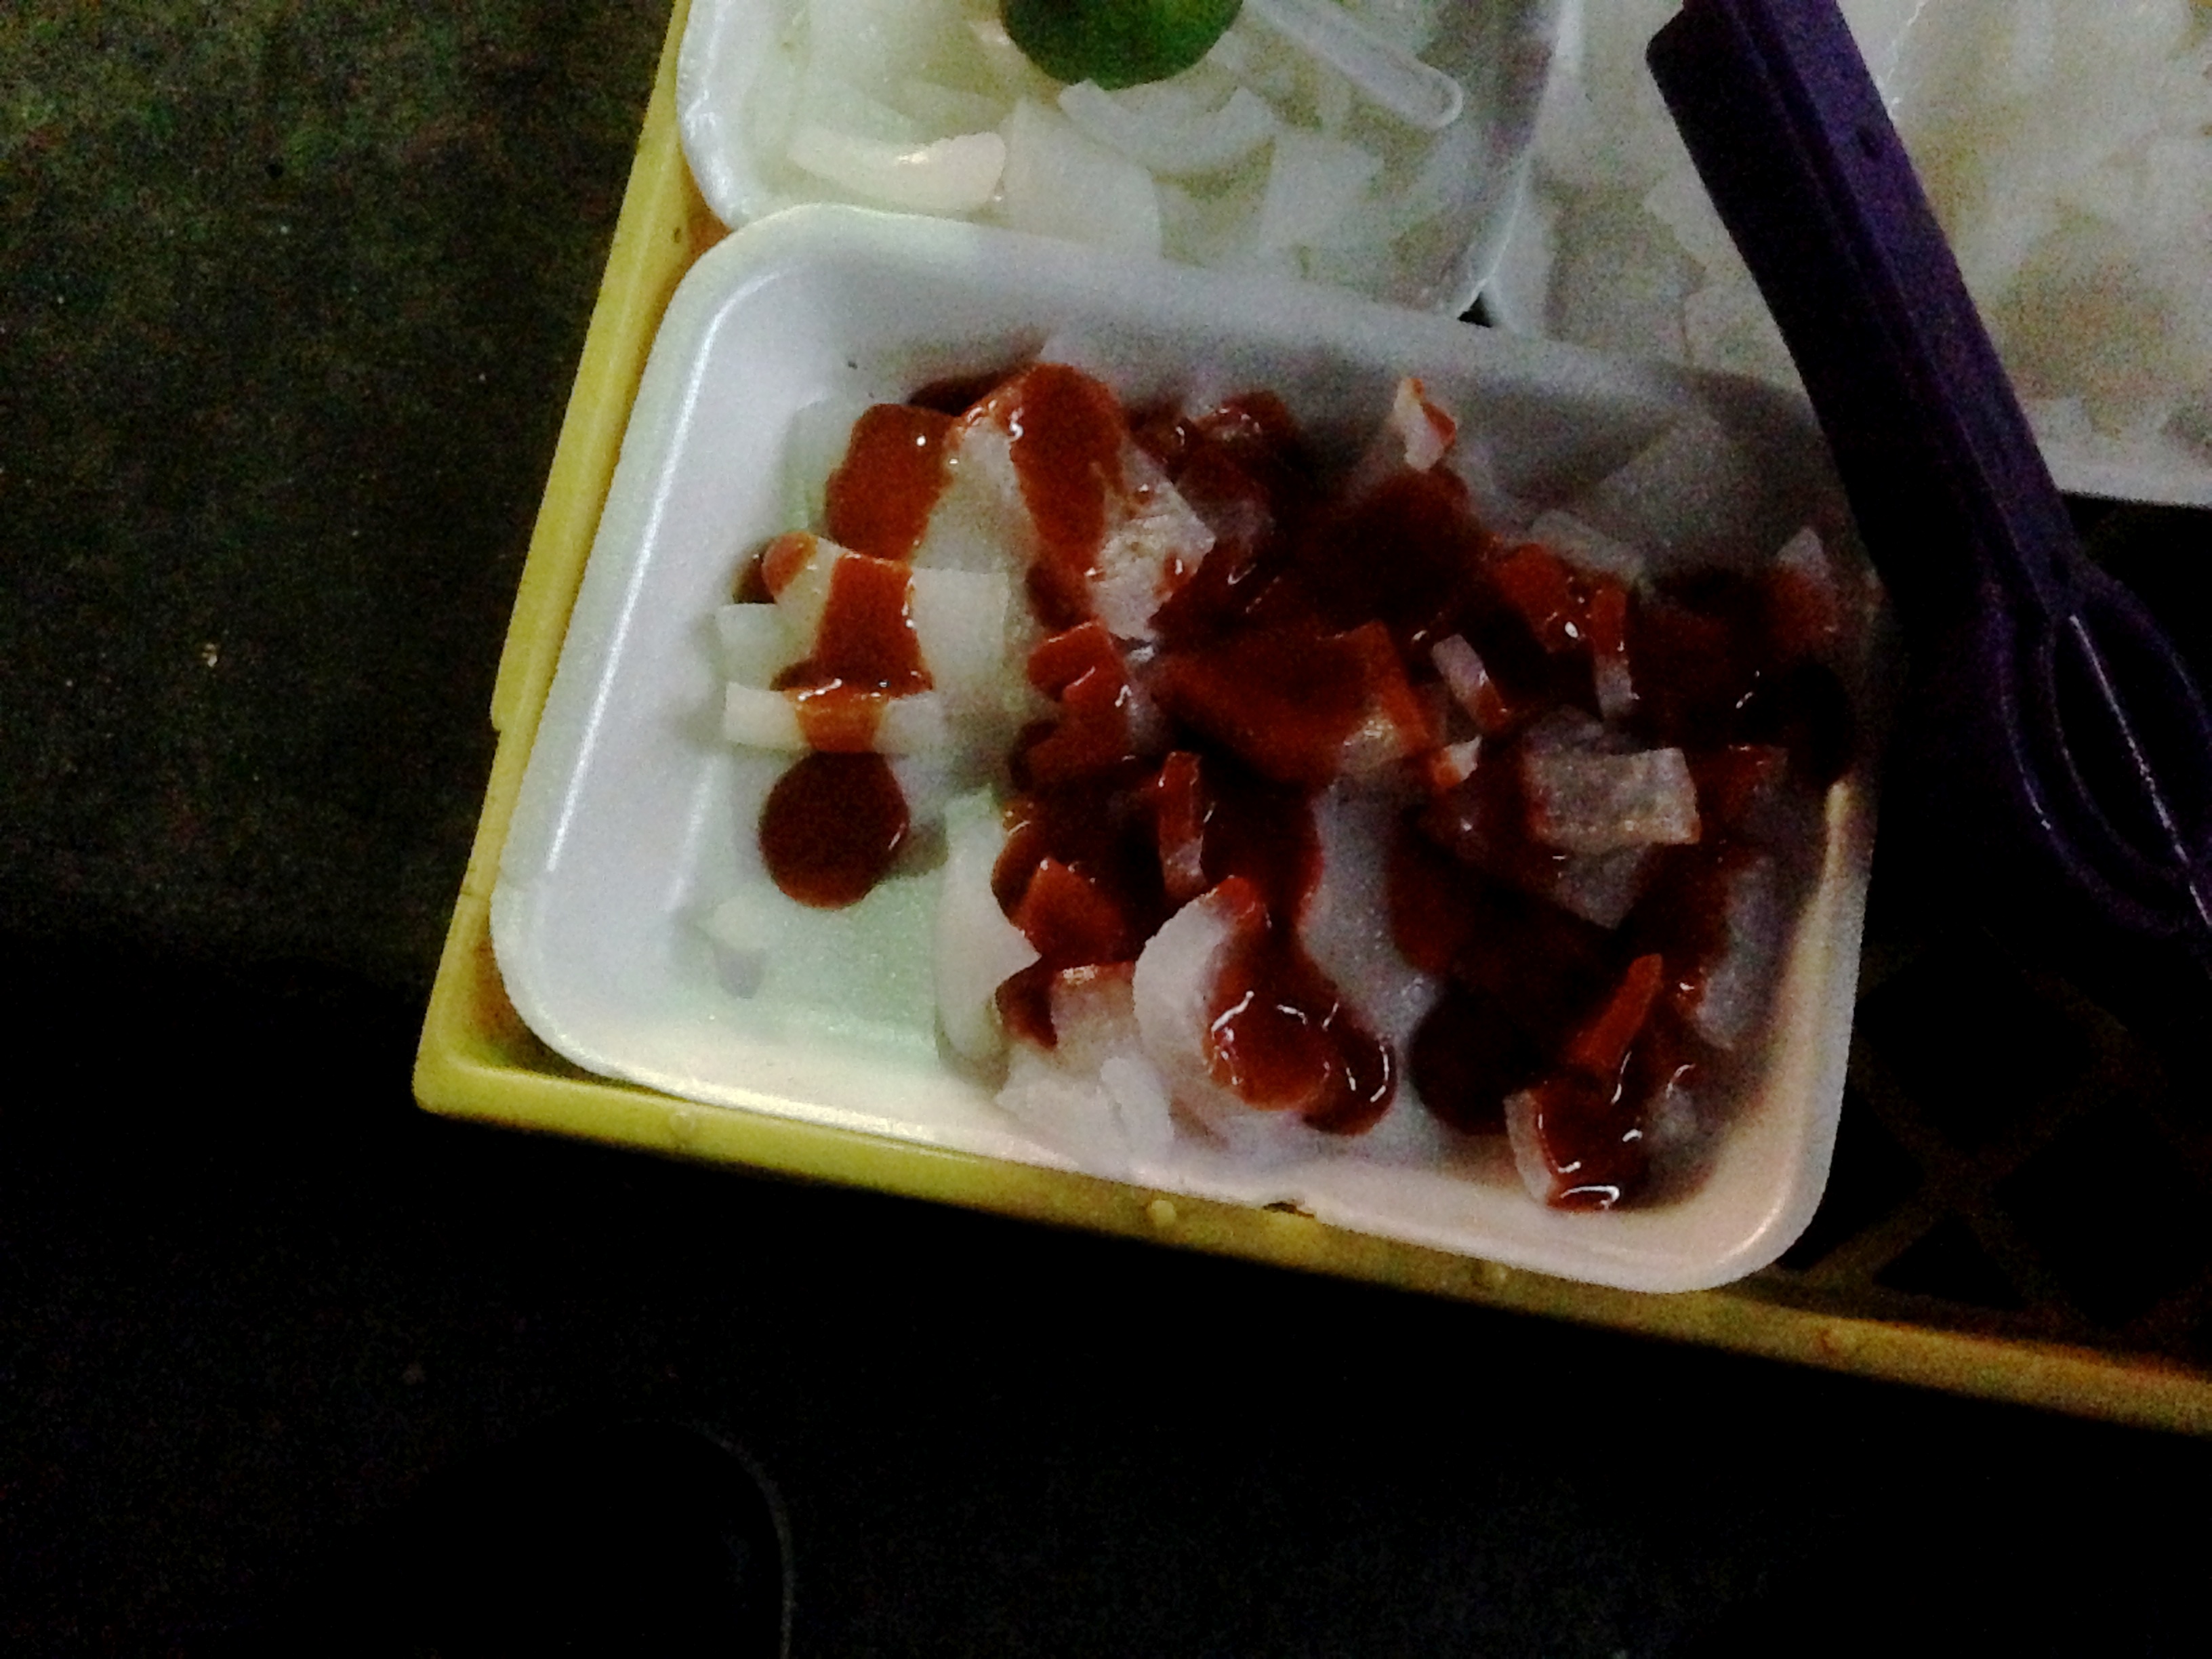
plant, fruit, dish, meal, food, produce, breakfast, dessert, lunch, cuisine, udgagora